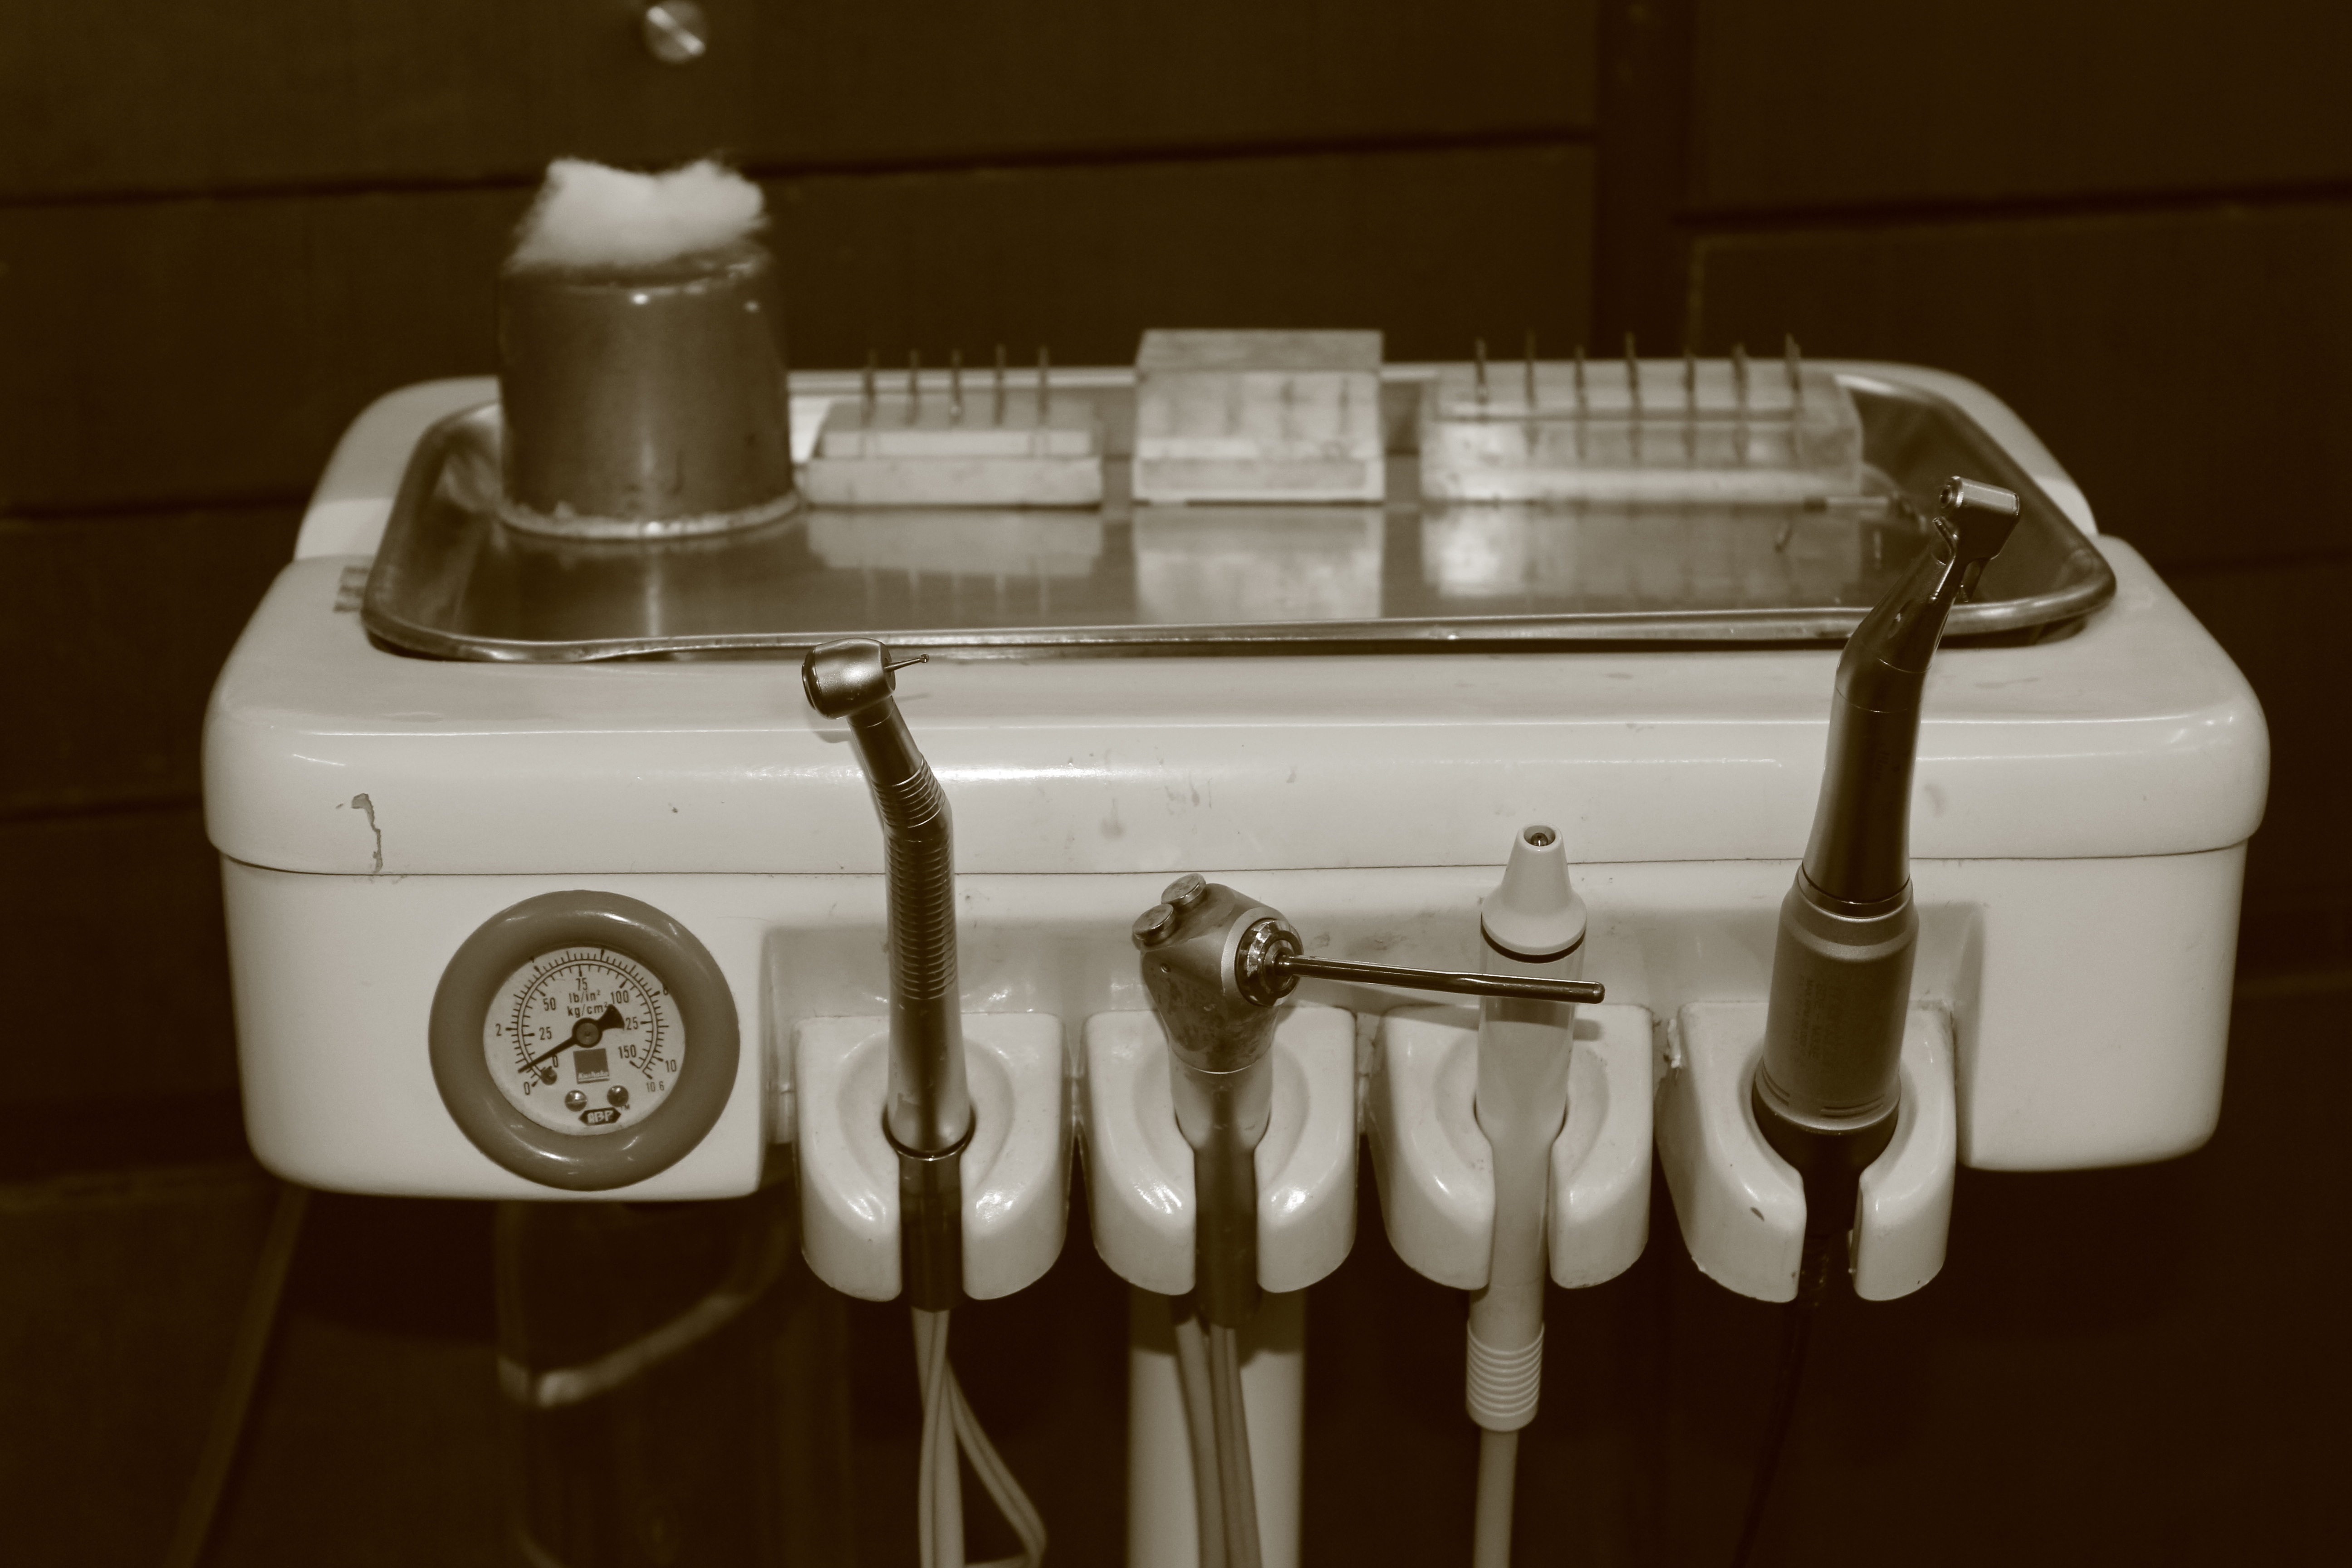
white, equipment, room, lighting, dentist, product, clinic, healthcare, dental chair, dentistry, dentist office